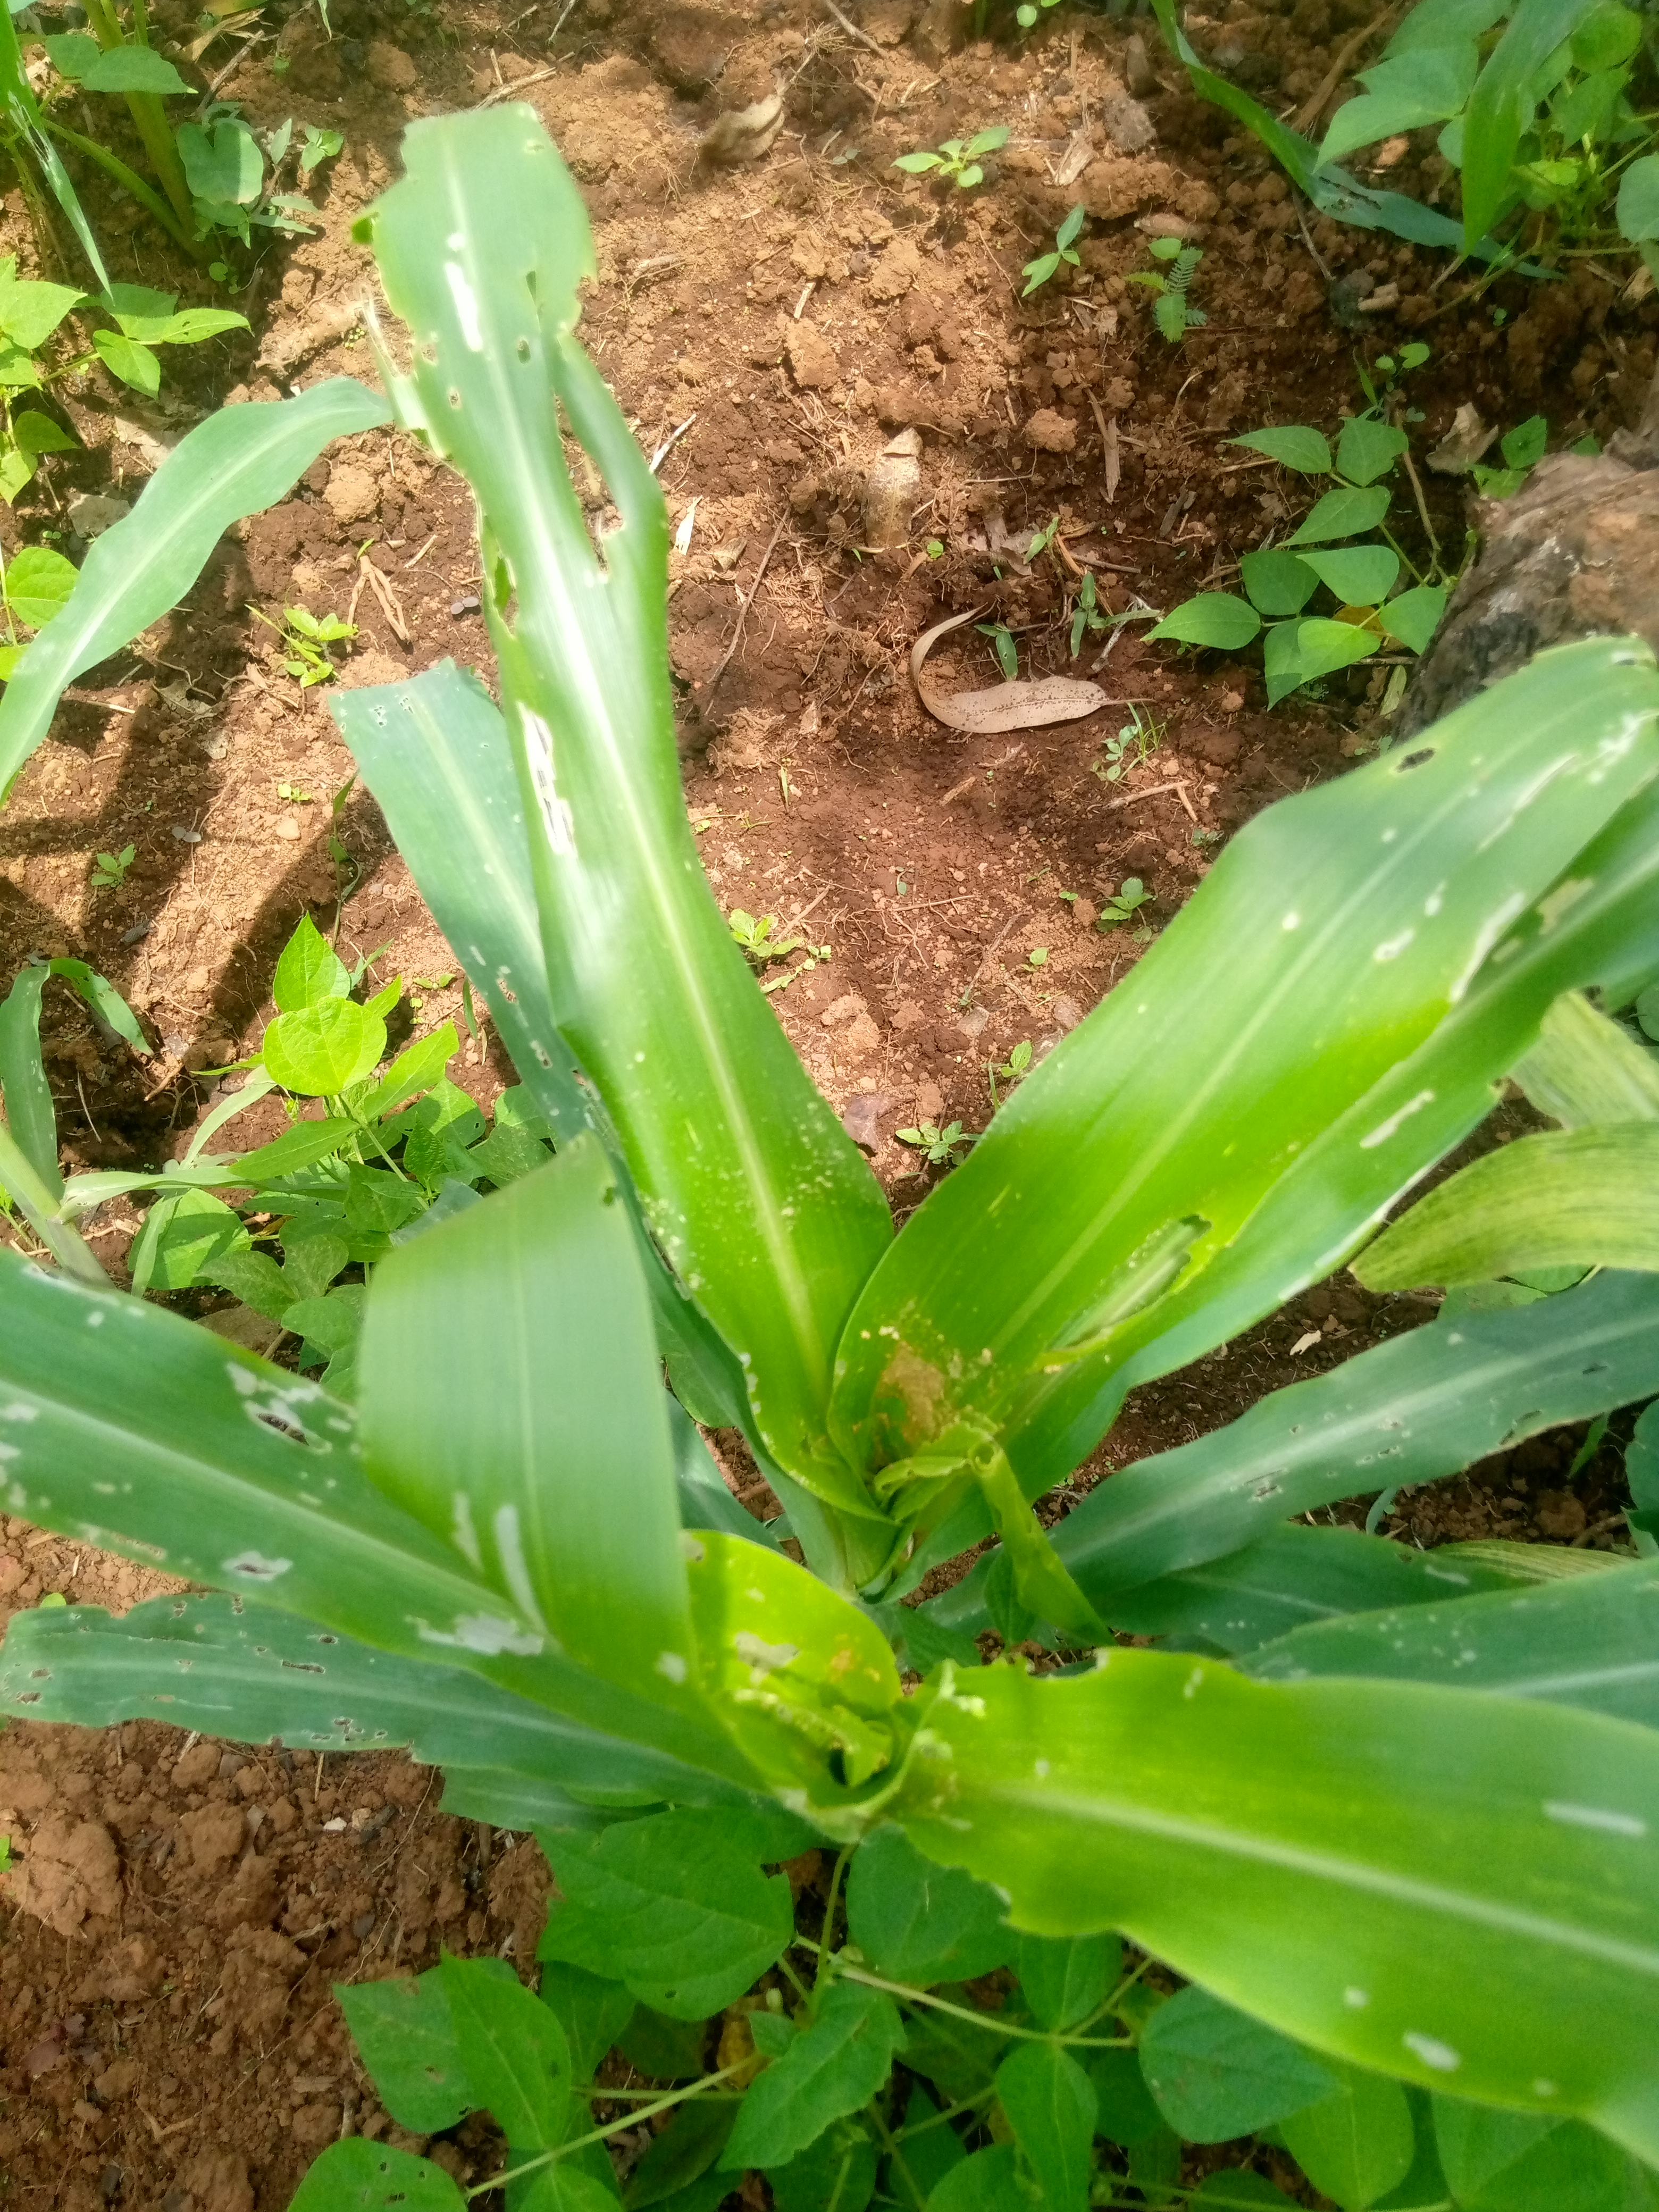
Label: spodoptera_frugiperda